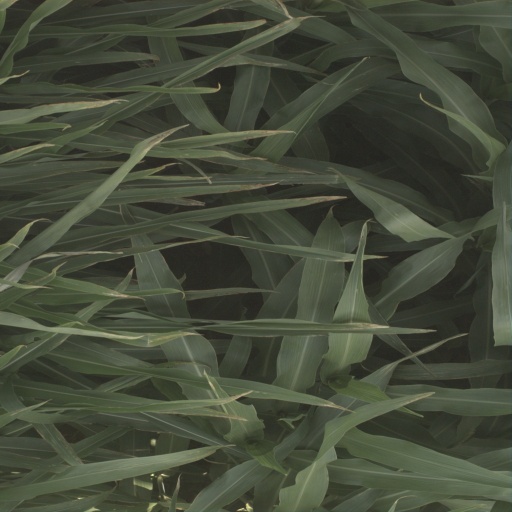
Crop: sorghum